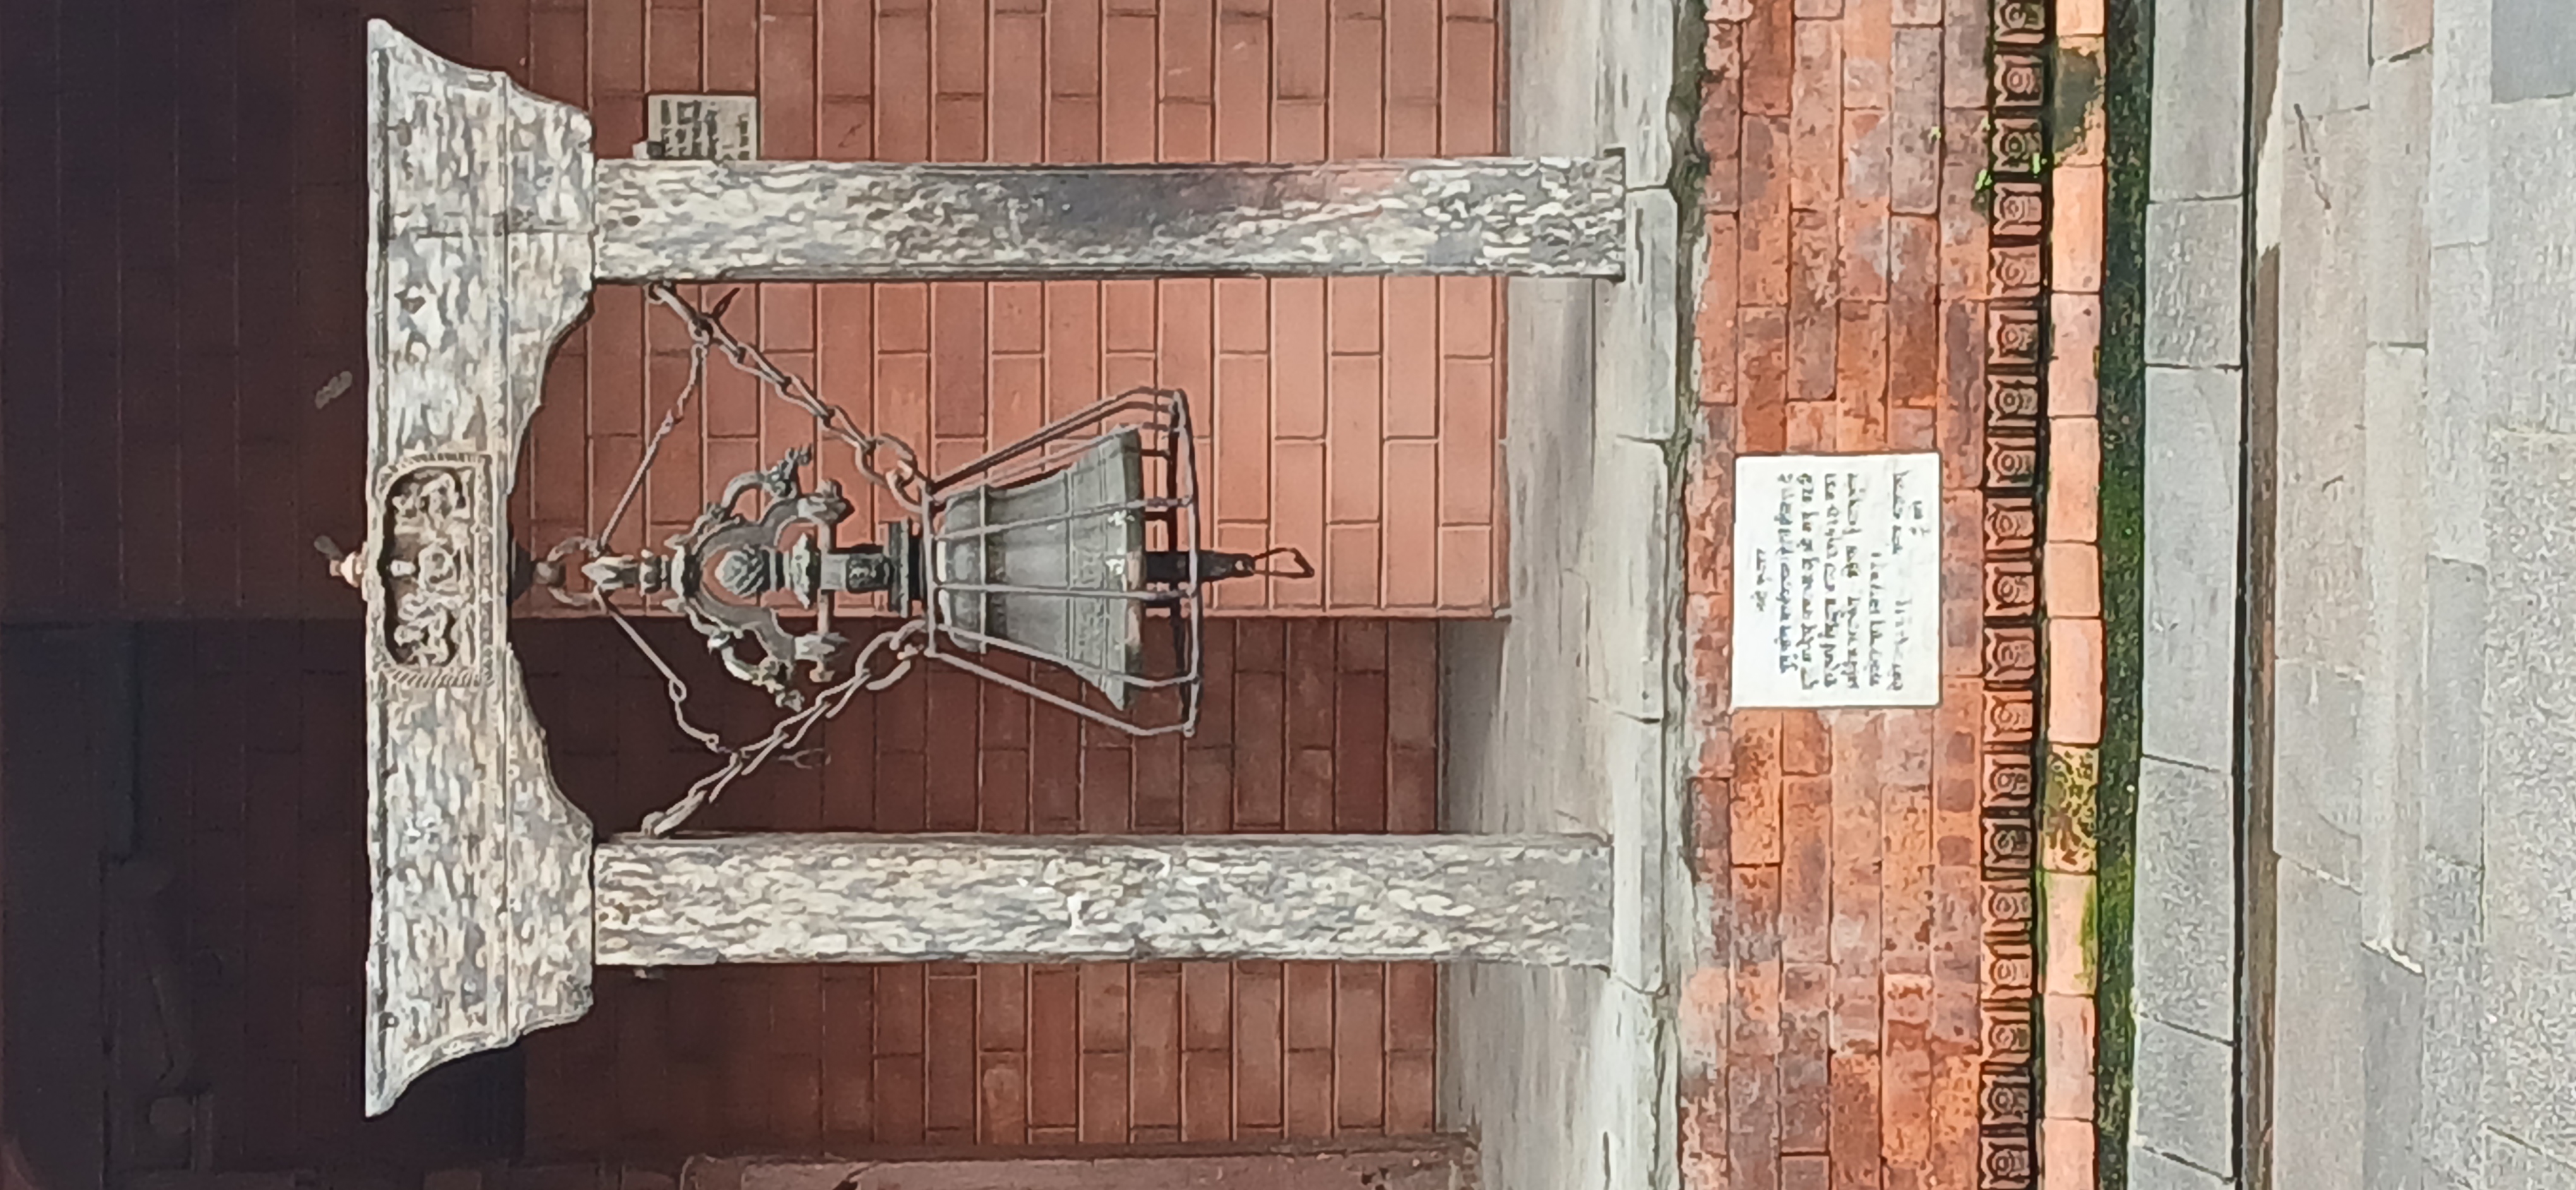
Heritage site: Yampi_Mahabihar